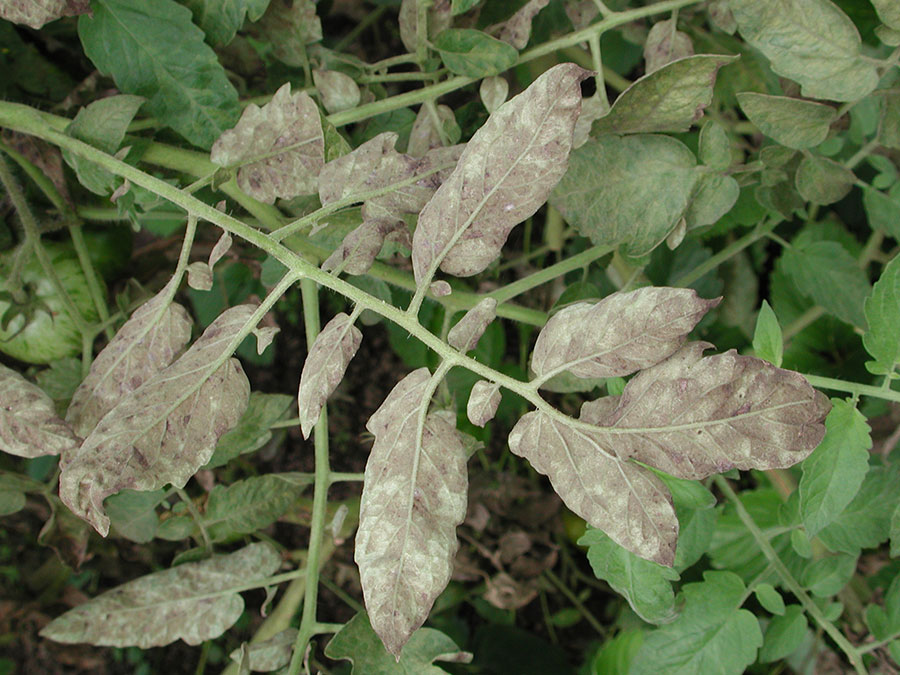
Labels: Tomato mold leaf, Tomato mold leaf, Tomato mold leaf, Tomato mold leaf